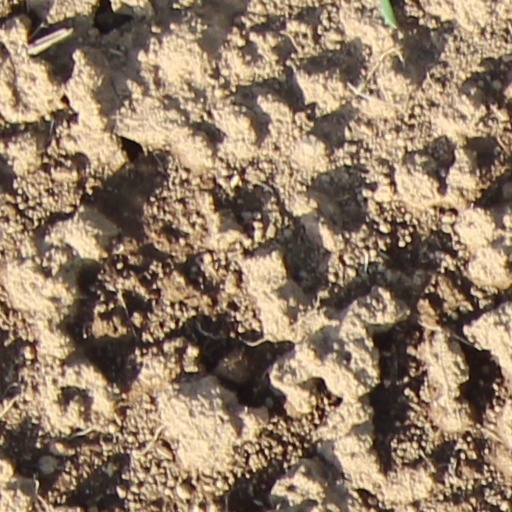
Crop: wheat